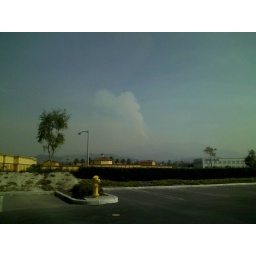
the santiago fire as of october 28 from our office in lake forest